WZME

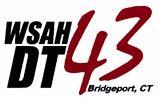
WSAH's logo before joining MeTV.

On July 1, 2009, WSAH affiliated with the Retro Television Network (RTV), becoming one of only a few affiliates to carry RTV on its main channel. Initially, RTV programming was seen from 6 p.m. to midnight, with infomercials continuing during the remainder of the broadcast day. In September 2009, WSAH cut RTV programming back to end at 11 p.m. on weekdays, and 10 p.m. on weekends. Shortly afterwards, the station announced that it would drop RTV completely at the end of the month. The next month, WSAH added a subchannel, airing Chinese-language programming from sister station KCNS. On June 6, 2011, the station rejoined RTV, running its programming from 12 p.m. to 12 a.m.